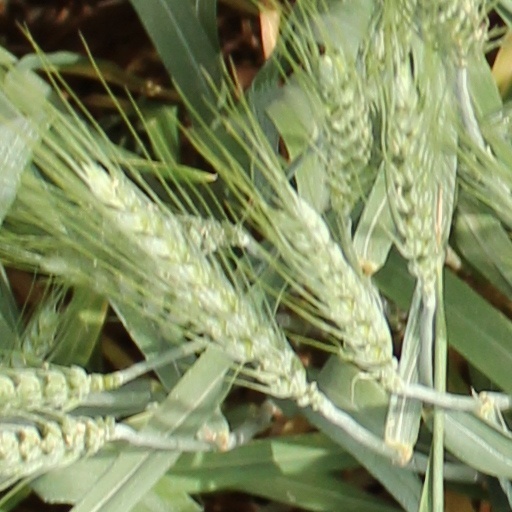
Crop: wheat